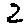
Label: 2